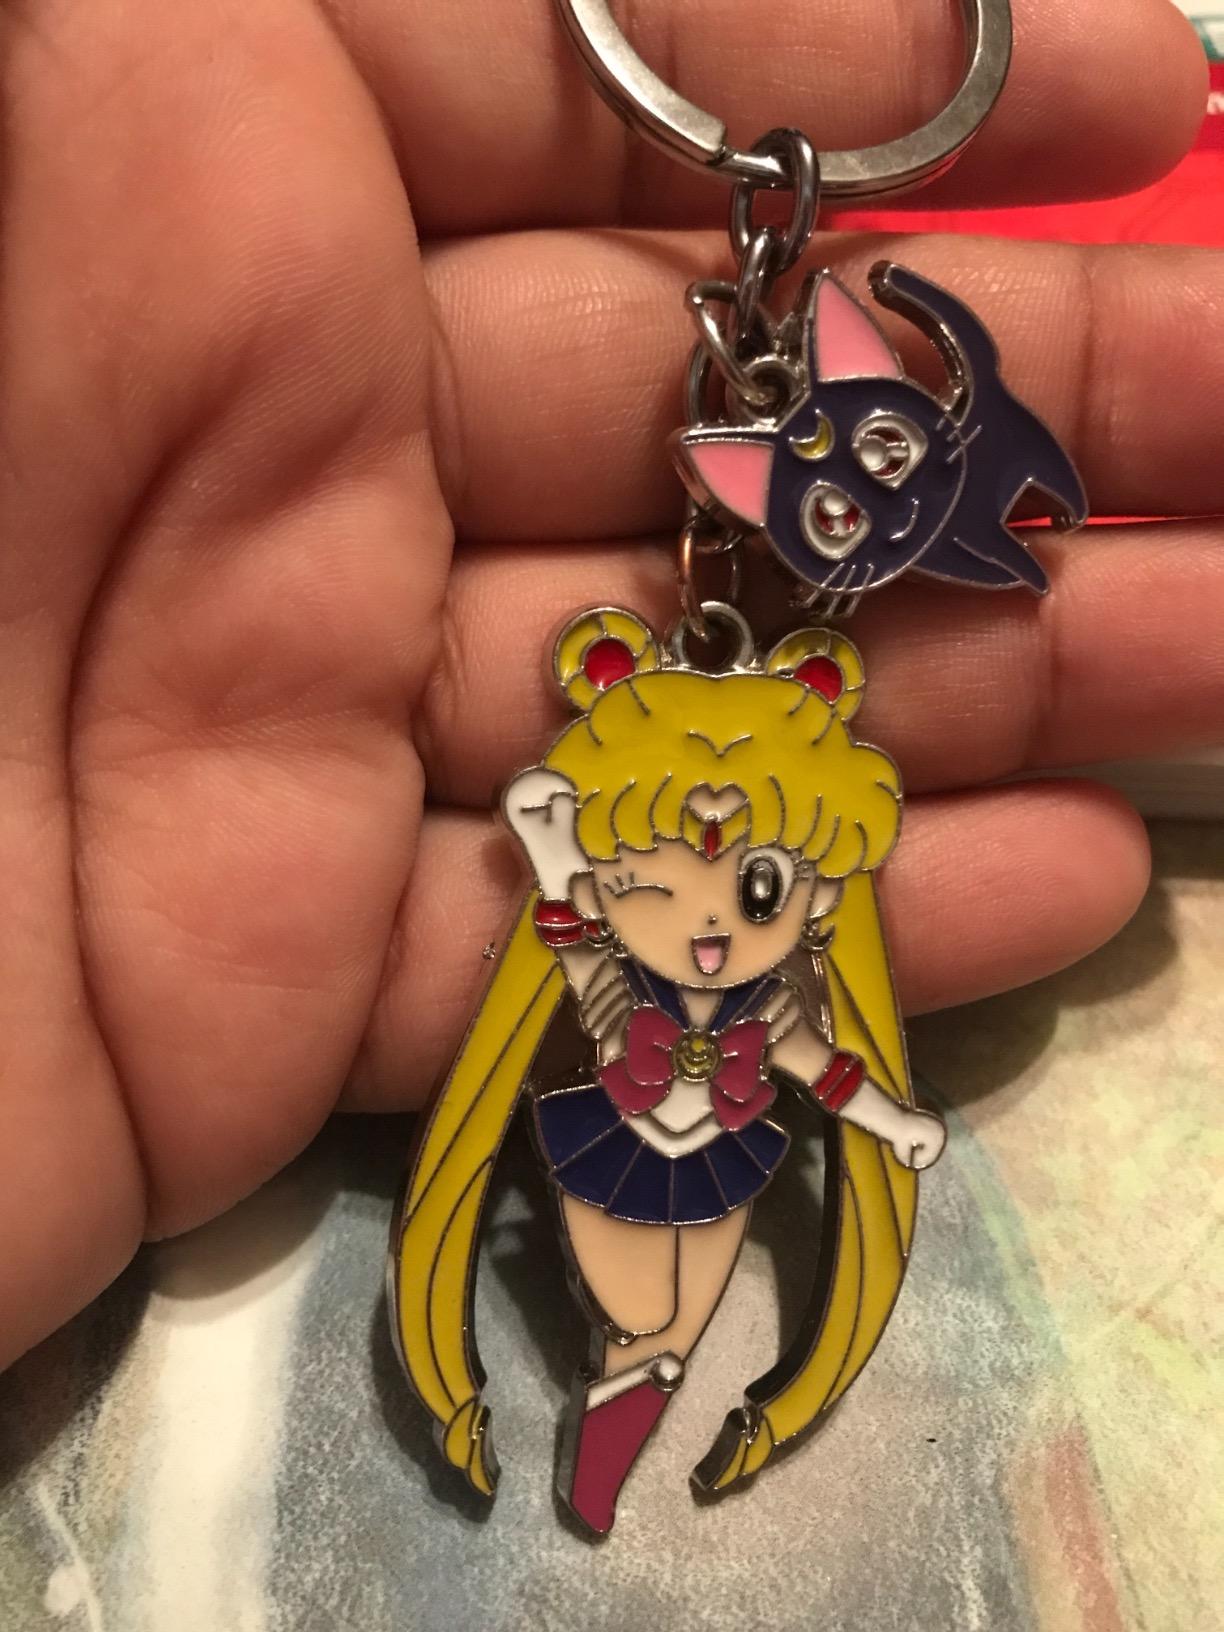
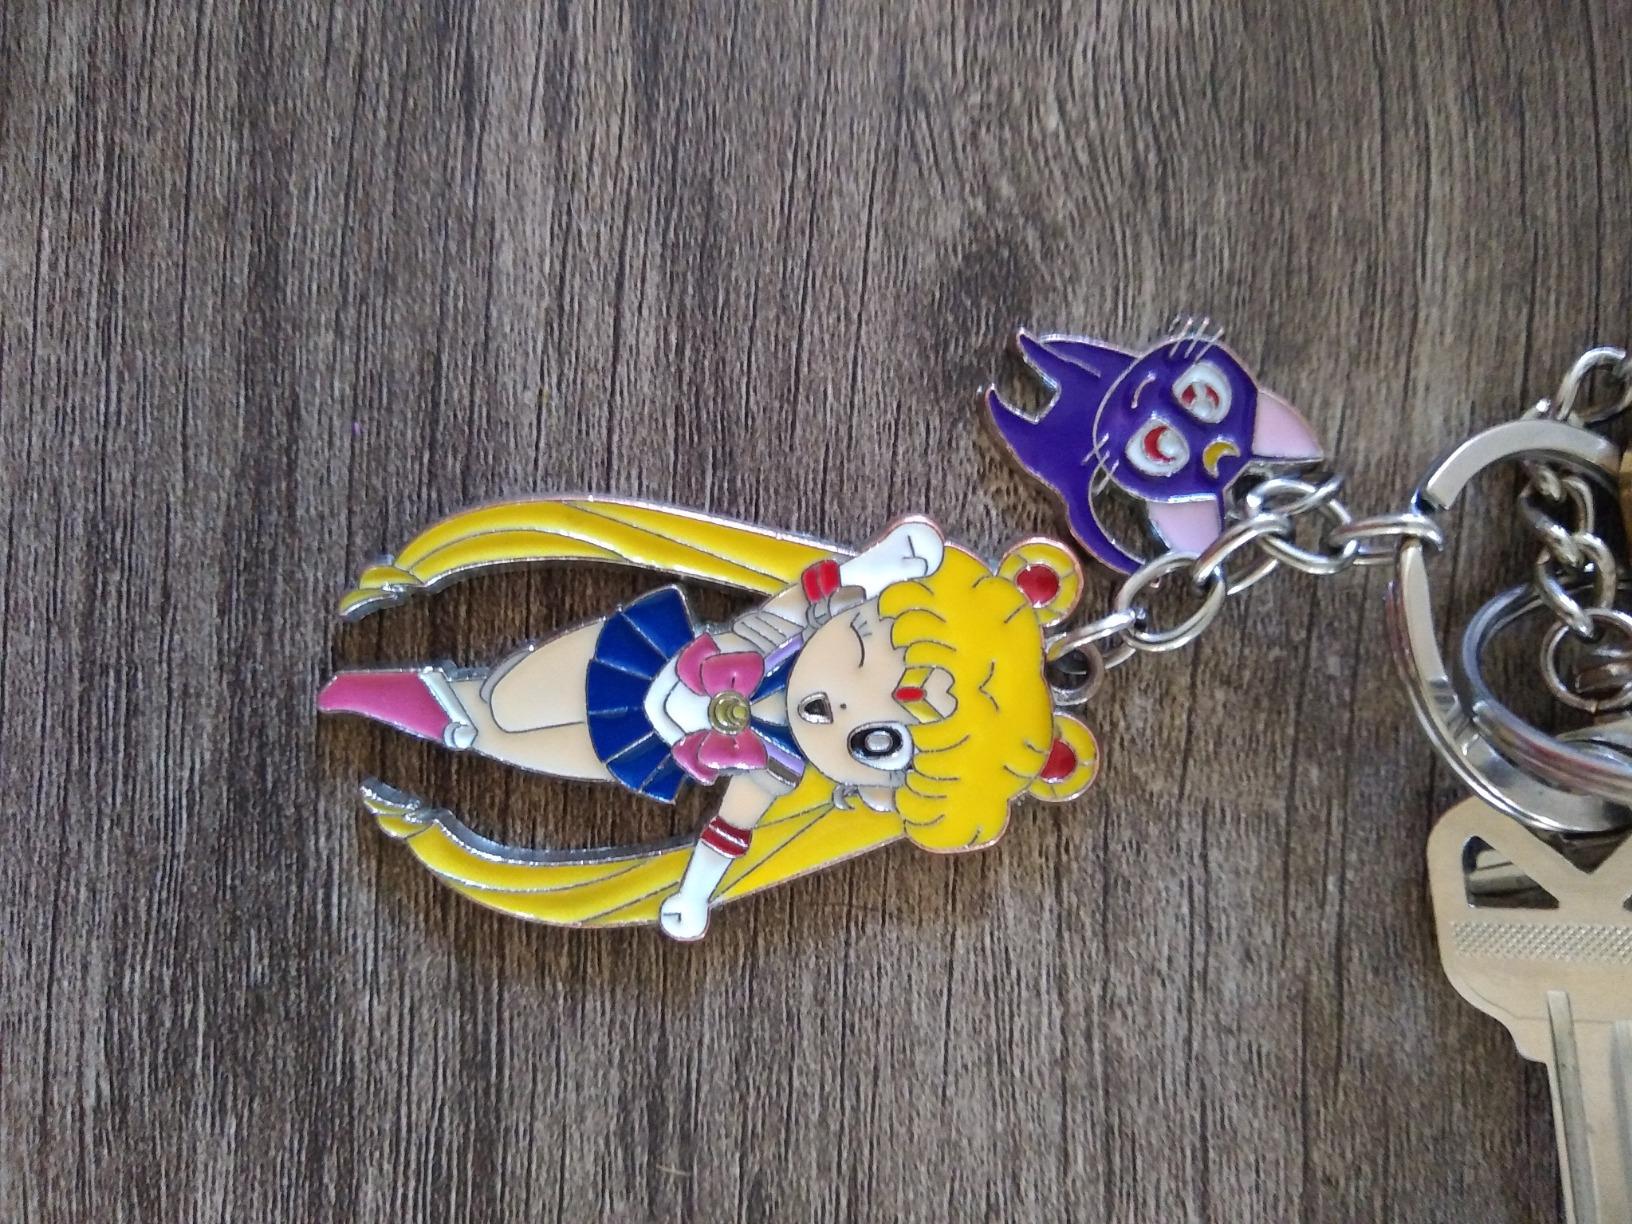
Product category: accessories_keychain
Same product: yes